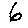
Label: 6